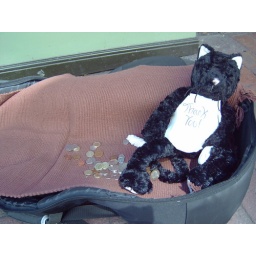
Here is my travlling companion Gerald the cat sitting in my guitar case.